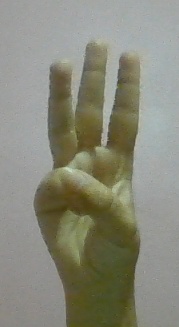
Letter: thaa